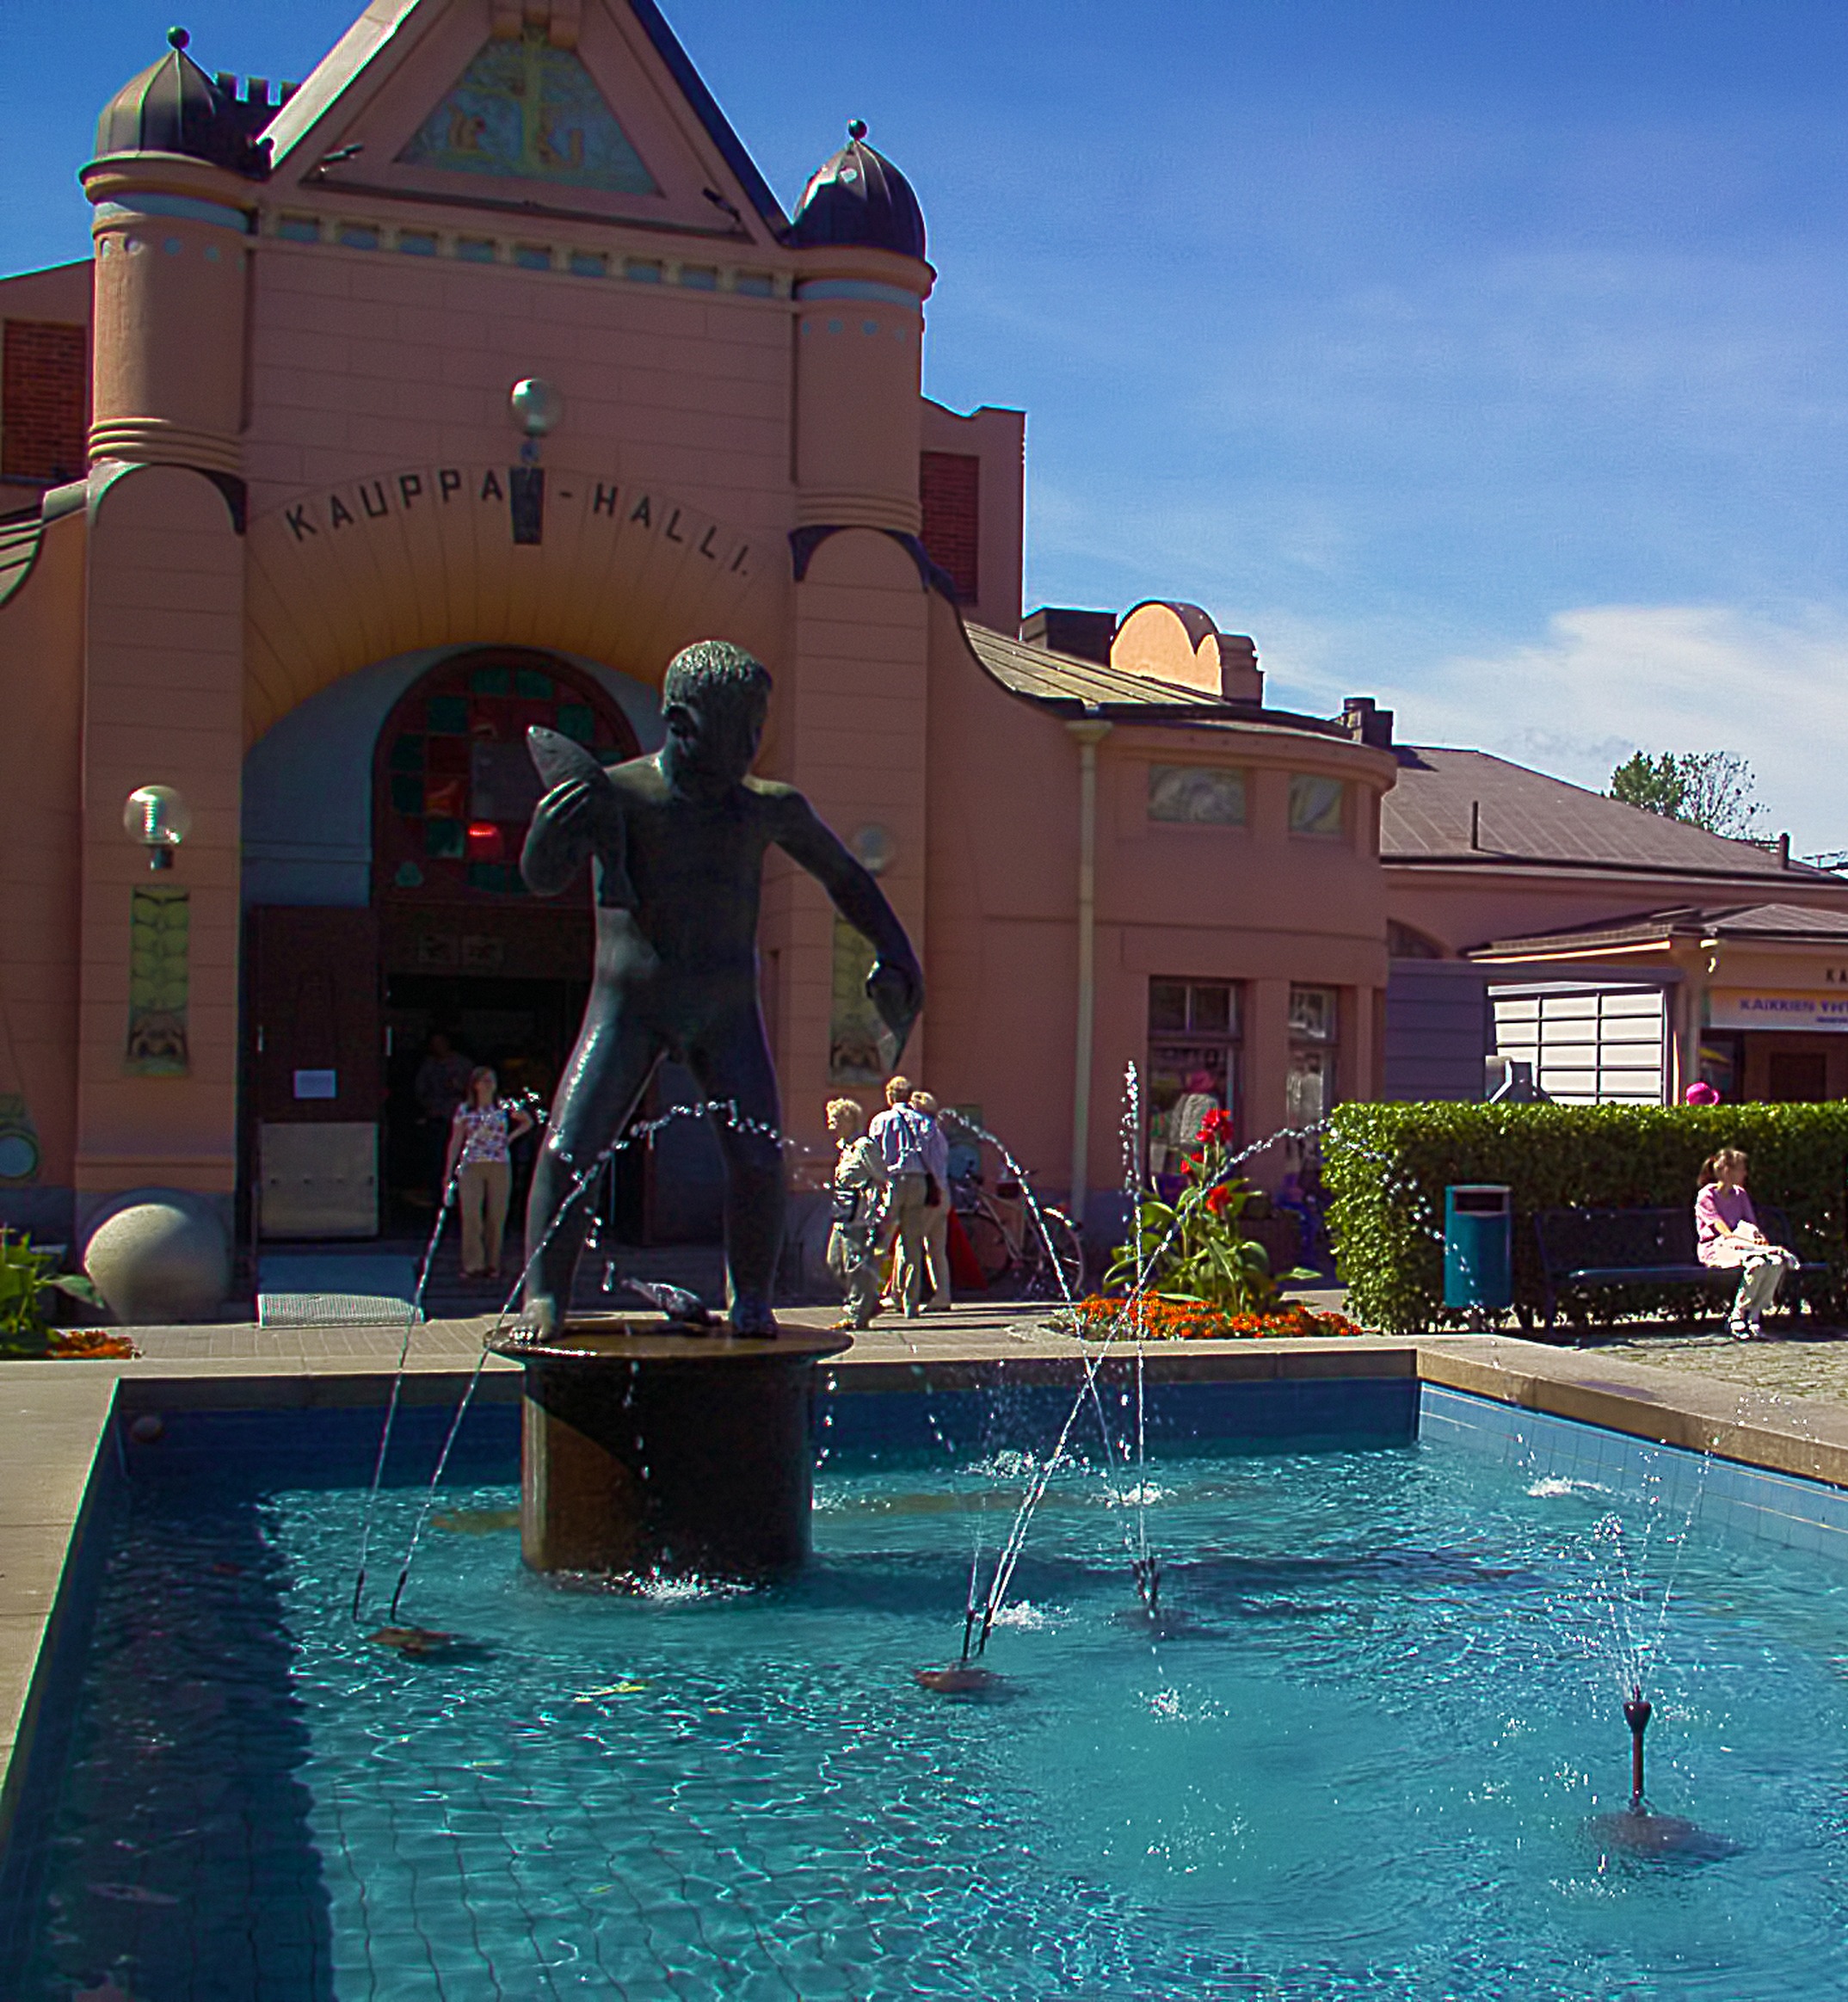
vacation, statue, amusement park, swimming pool, leisure, resort, fountain, kuopio, water feature, finnish, market hall